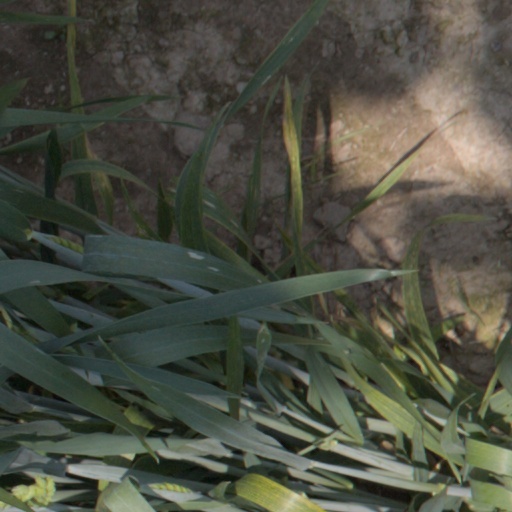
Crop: wheat